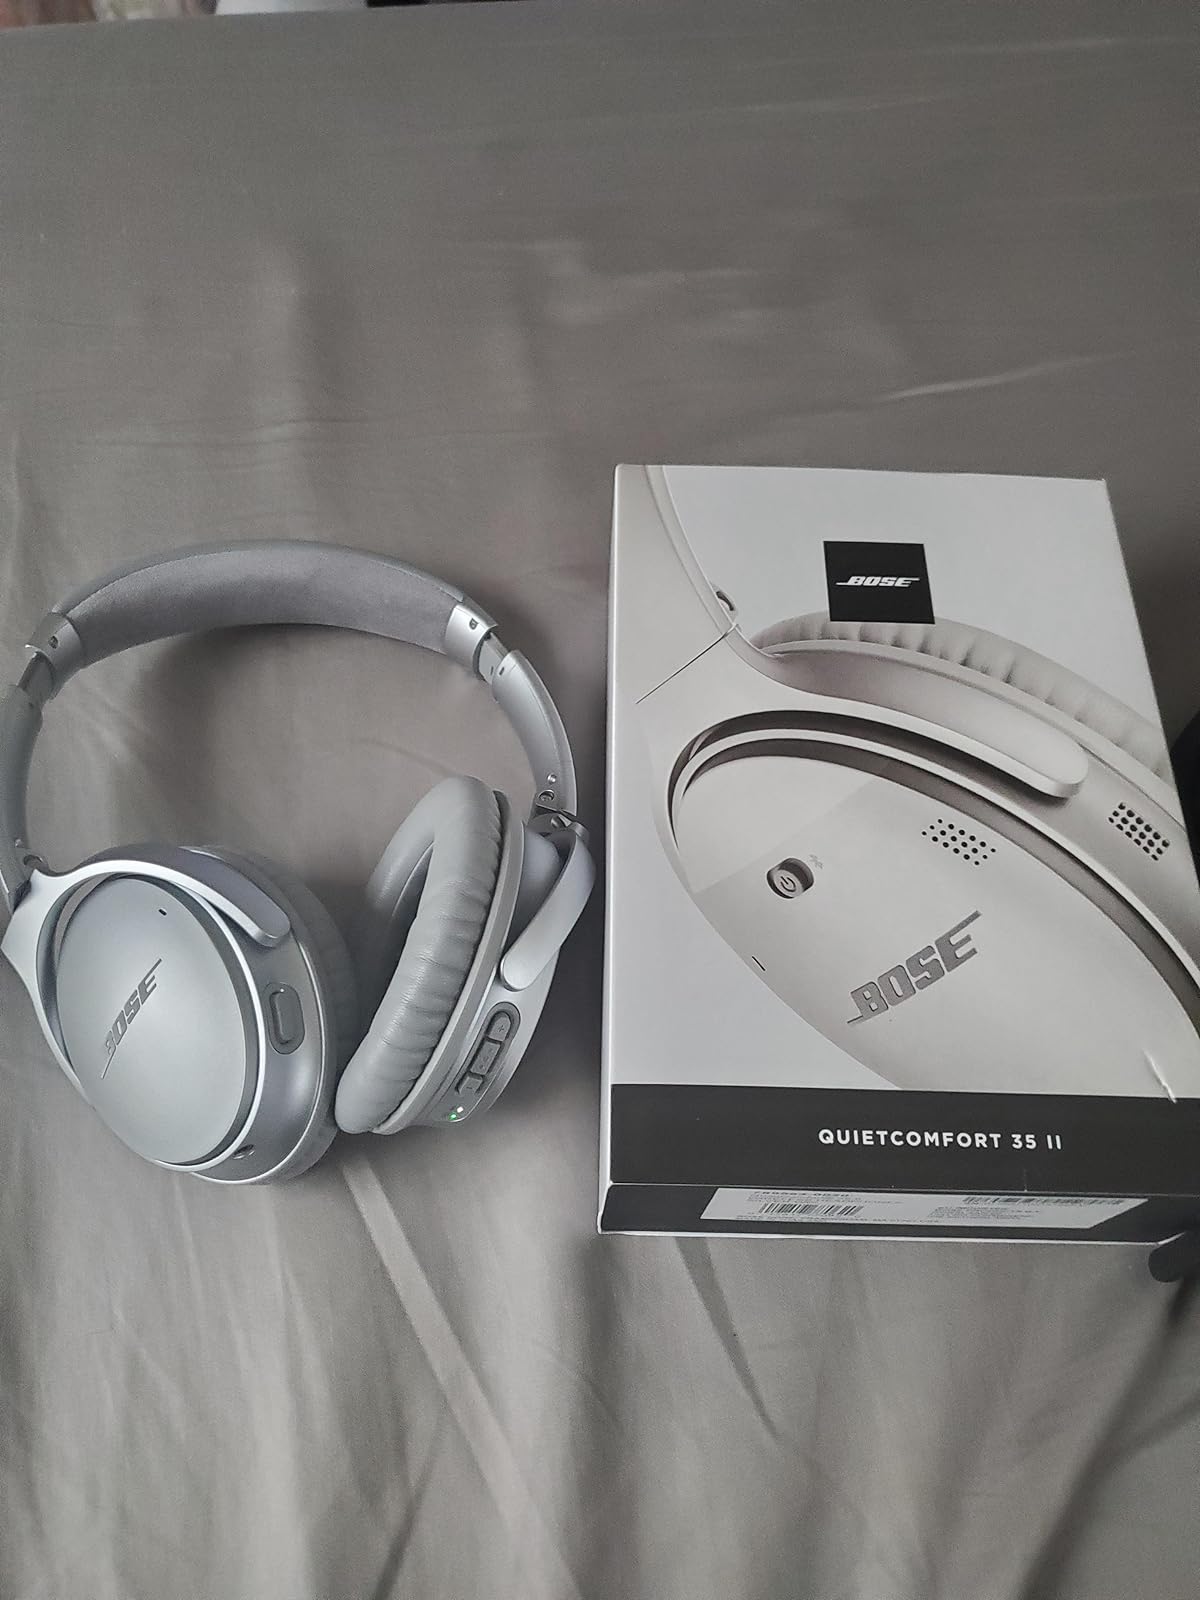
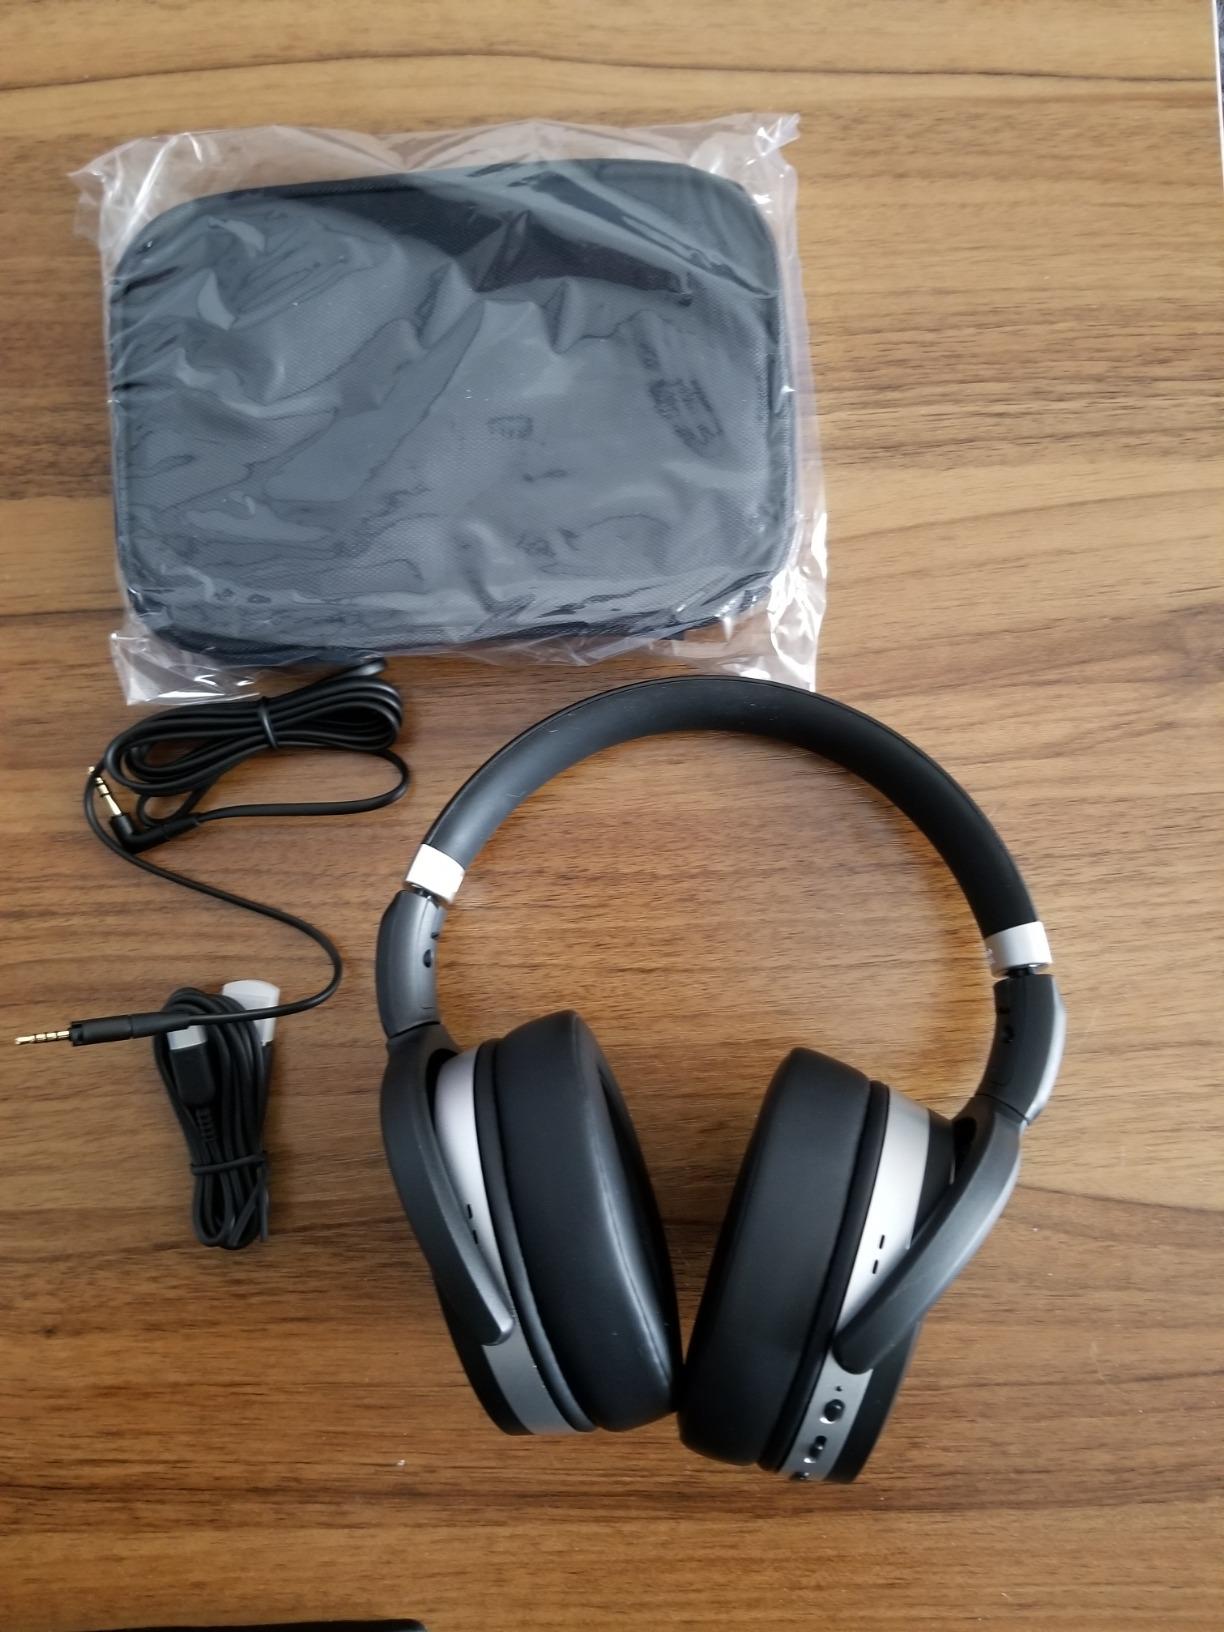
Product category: headphones
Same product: no